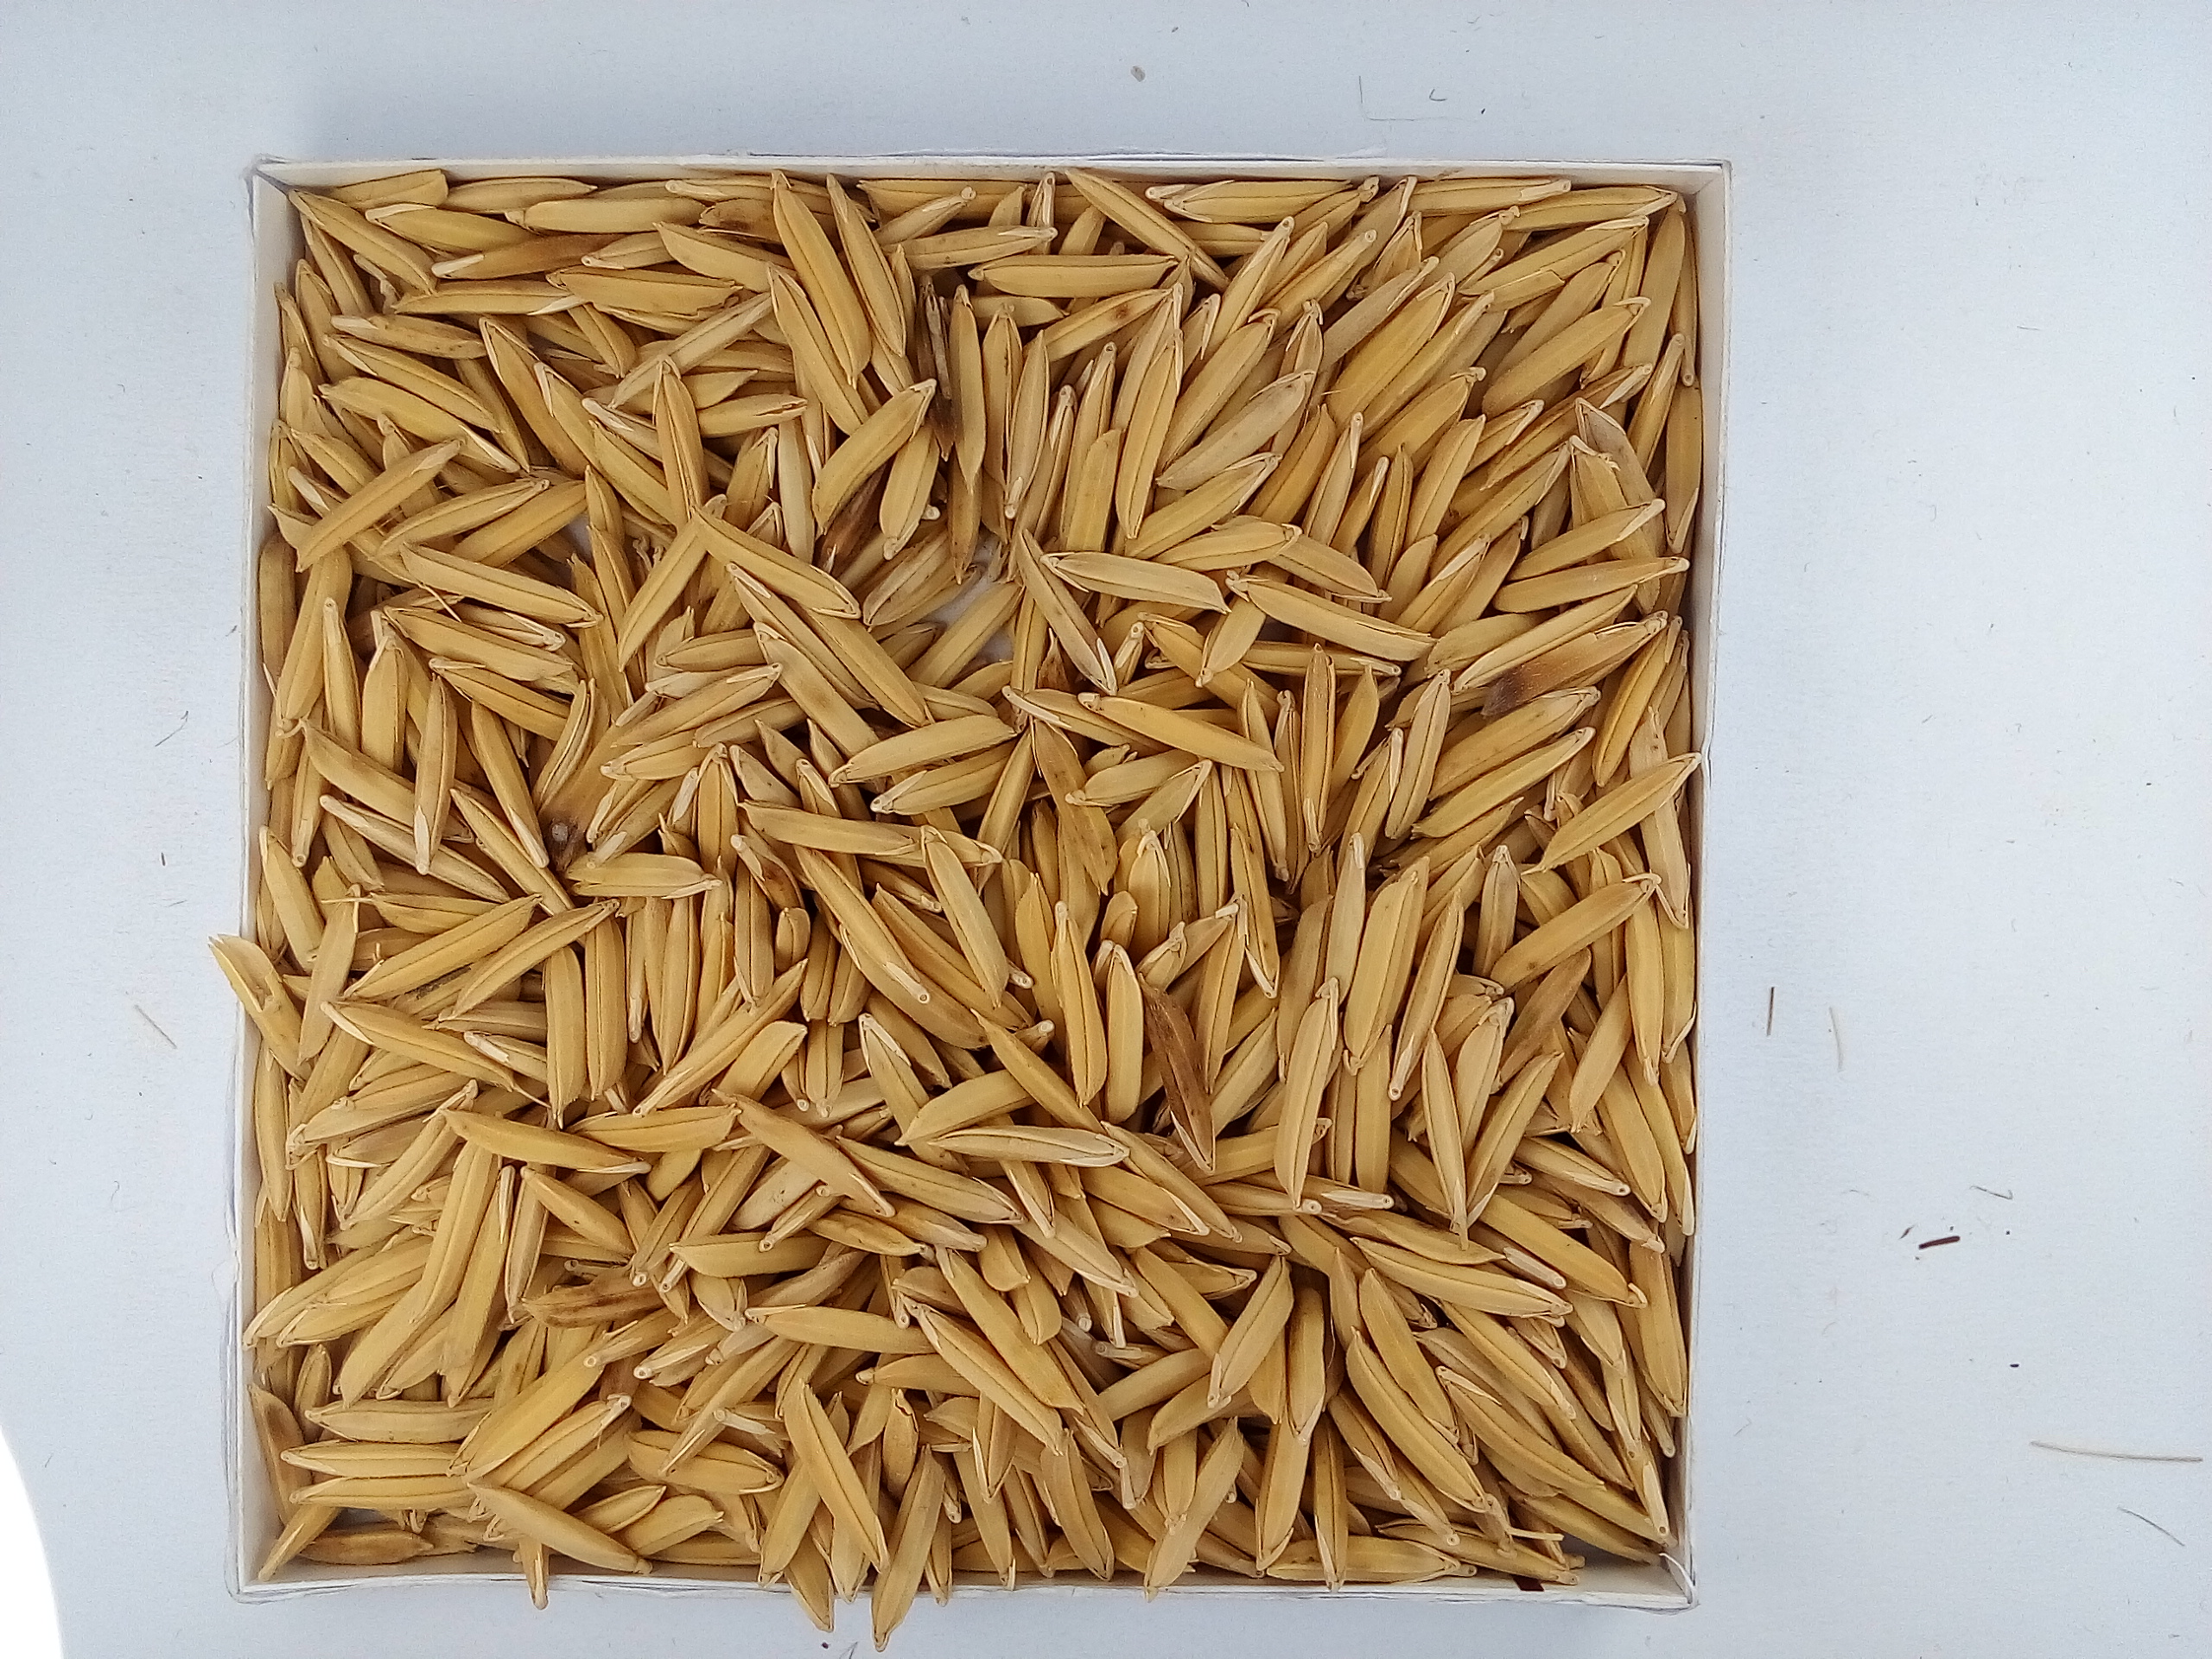
Rice seed variety: Unknown